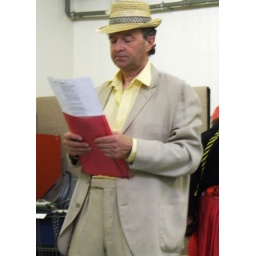
Photos from final dress rehearsal that had to b held in doors because of the weather.